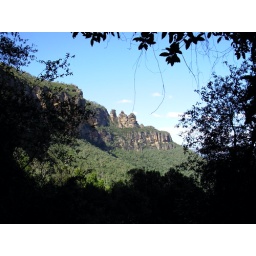
the 3 sisters in the blue mountains